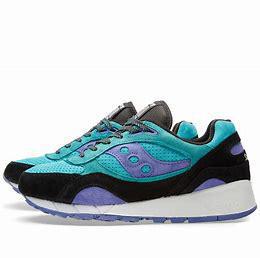
Brand: Saucony
Model: Shadow 6000